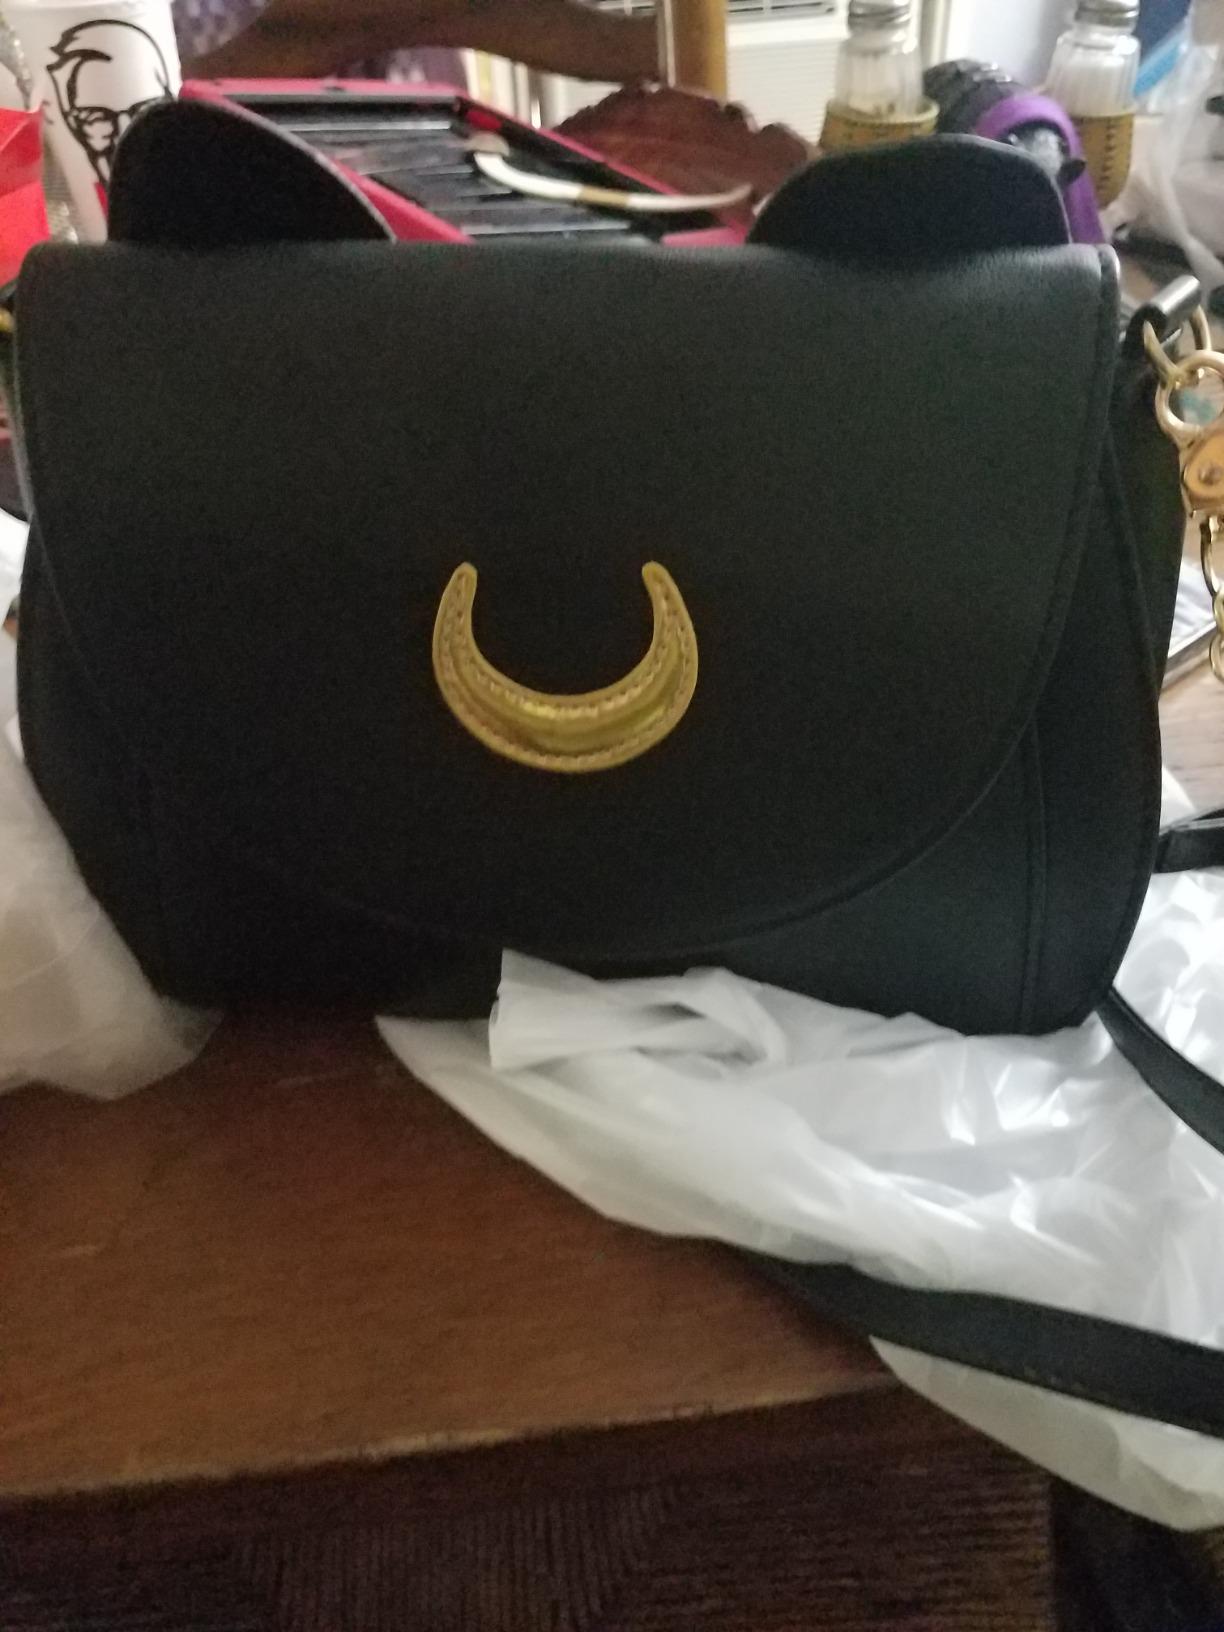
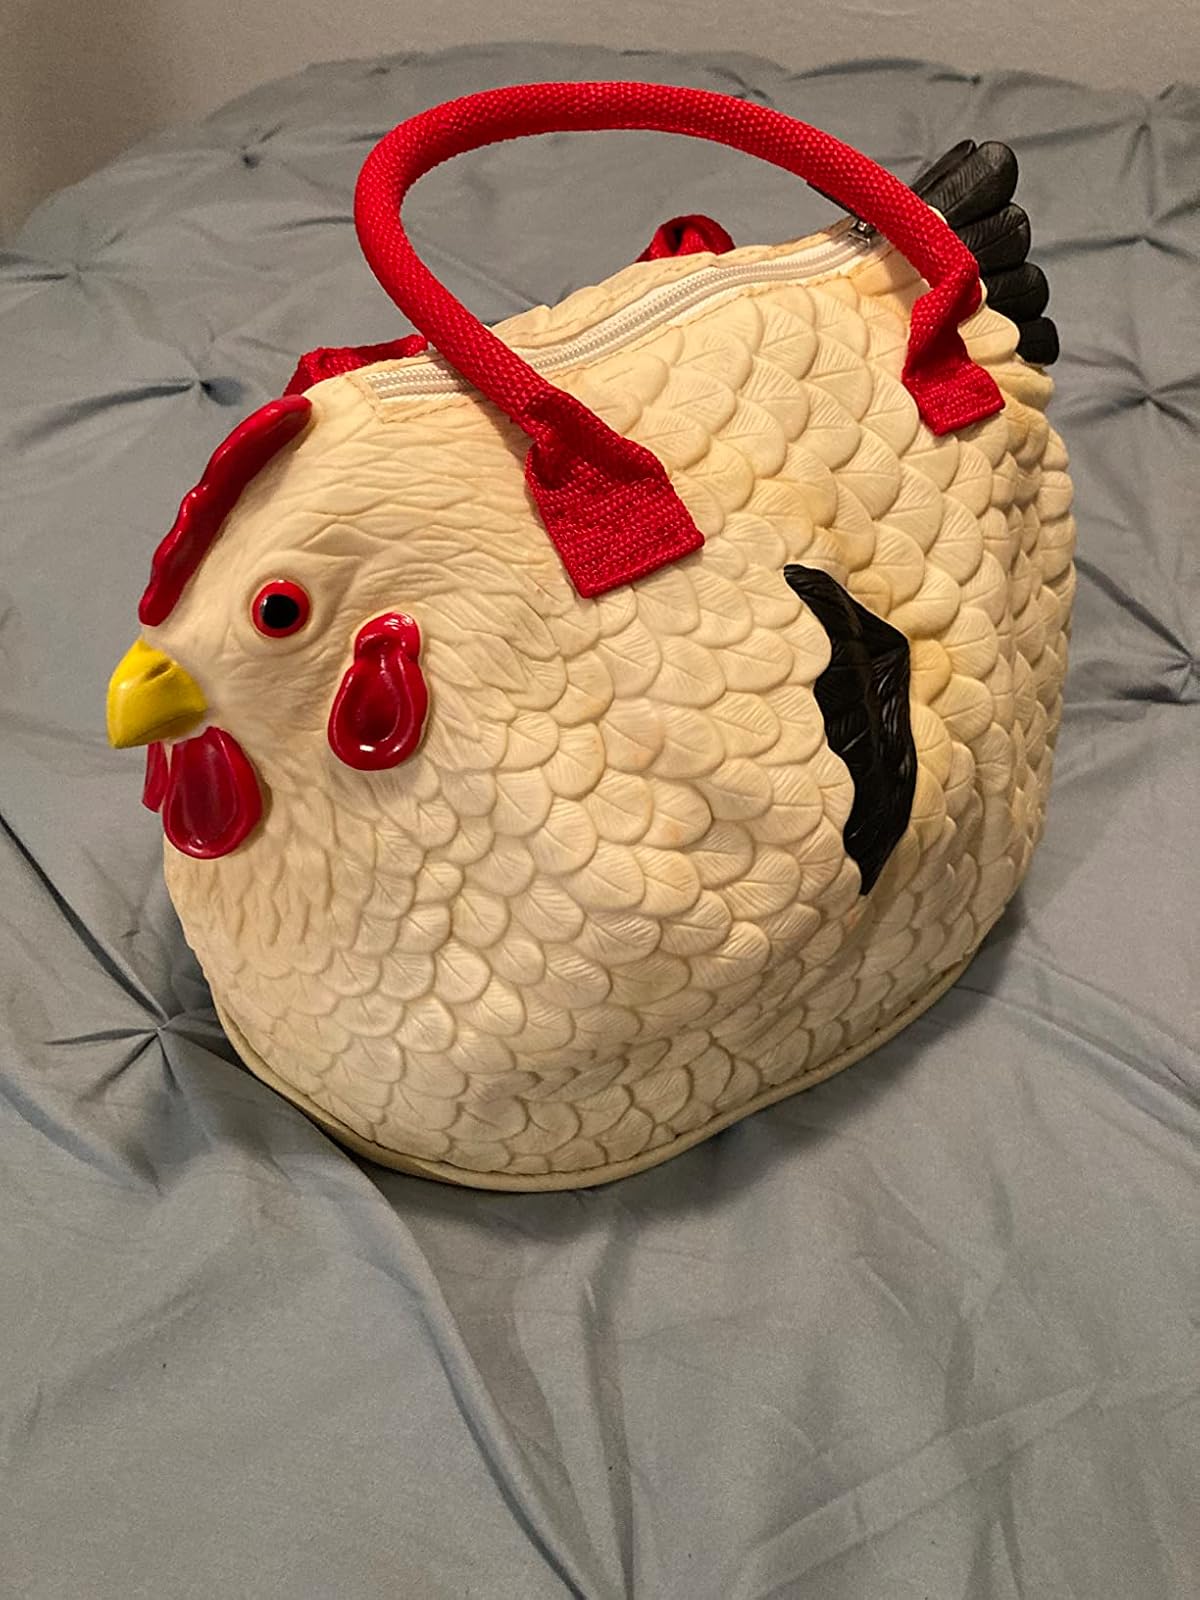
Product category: accessories_handbag
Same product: no